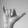
ASL letter: Y